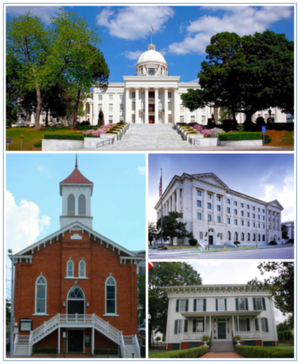
L'Alabama /alabama/ est un État du Sud des États-Unis ayant pour capitale Montgomery, et pour plus grandes villes Birmingham et Mobile. Avec 4 779 736 habitants en 2010, population estimée à 4 903 185 habitants en 2019, répartie sur une superficie de 135 765 km², l'État est le 23ᵉ du pays par sa population et le 30ᵉ par sa taille. Il est entouré par quatre États : le Mississippi à l'ouest, le Tennessee au nord, la Géorgie à l'est et la Floride au sud. Une petite bande de territoire lui donne en outre accès aux rives du Golfe du Mexique, et la partie sud des Appalaches se trouve au nord de l'État. Il comporte 67 comtés. Emblématique du Sud profond et connu à ce titre comme le « Cœur de Dixie », l'Alabama se caractérise par un climat subtropical, une importance des traditions religieuses et du conservatisme ainsi qu'une forte proportion d'Afro-Américains dans sa population.